San Sebastian Cathedral (Bacolod)

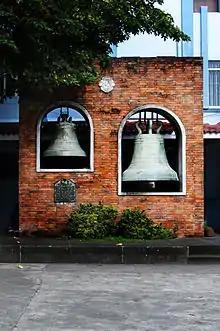
The church bells donated by Fr. Mauricio Ferrero (left) and Fr. Mariano de Avila (right)

A small village inhabited by Malayans called "Magsungay" was placed under the protection of St. Sebastian by early Christian missionaries during the 1700s. This village was later came to be known as "San Sebastian de Magsungay" and was put under the governance of Bernardo de los Santos, the village's first gobernadorcillo. Due to widespread Moro pirate attacks, the people of "Magsungay" moved to a new settlement upon the hilly terrain called "bakólod", the precursor of the modern-day city of Bacolod. In 1806, Fr. Leon Pedro was appointed as its first parish priest. Years later, Fr. Gonzaga, a young priest from Barcelona, would envision the construction of the San Sebastian Church.